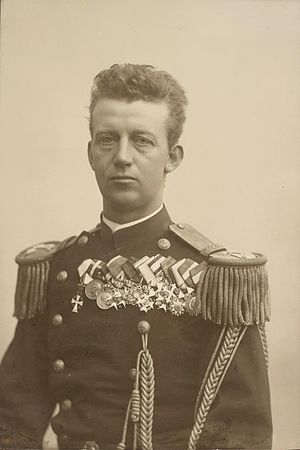
Dijmphna-Ekspeditionen 1882—83
Andreas Peter Hovgaard var manden bag og leder af ekspeditionen.
Dijmphna-Ekspeditionen var en dansk polarekspedition i Kara-havet i 1882-1883 ledet af den danske søofficer Andreas Peter Hovgaard og bekostet af Augustin Gamél. Skibet "Dijmphna" var opkaldt efter Gamél’s moder. Ekspeditionens formål var at konstatere, om der, som antaget af Hovgaard, tæt nord for Kap Tjeljuskin fandtes land, der strakte sig mod Nordpolen, og langs hvis østkyst man derfor med held måtte kunne søge polen. Ved forsøg på at bringe hjælp til to dampskibe, der var indespærrede i isen i Kara-havet, kom ekspeditionen selv i vanskeligheder i drivisen og nåede derfor ikke sit mål.